Samsung Galaxy Note 4

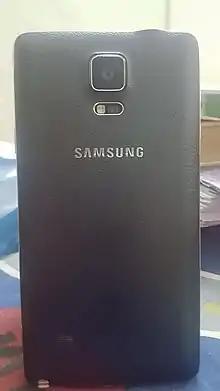
Rear of Note 4 featuring Camera, Flash and Heart Rate Monitor

The main (rear-facing) camera is a 16-megapixel (5312×2988) autofocus camera with 16:9 aspect ratio image sensor (Sony Exmor RS IMX240), featuring Smart OIS (optical image stabilization + software image stabilization), being the first mobile phone of the Samsung Galaxy Note series and the first original variant Samsung flagship phone to feature an optically stabilized rear camera.